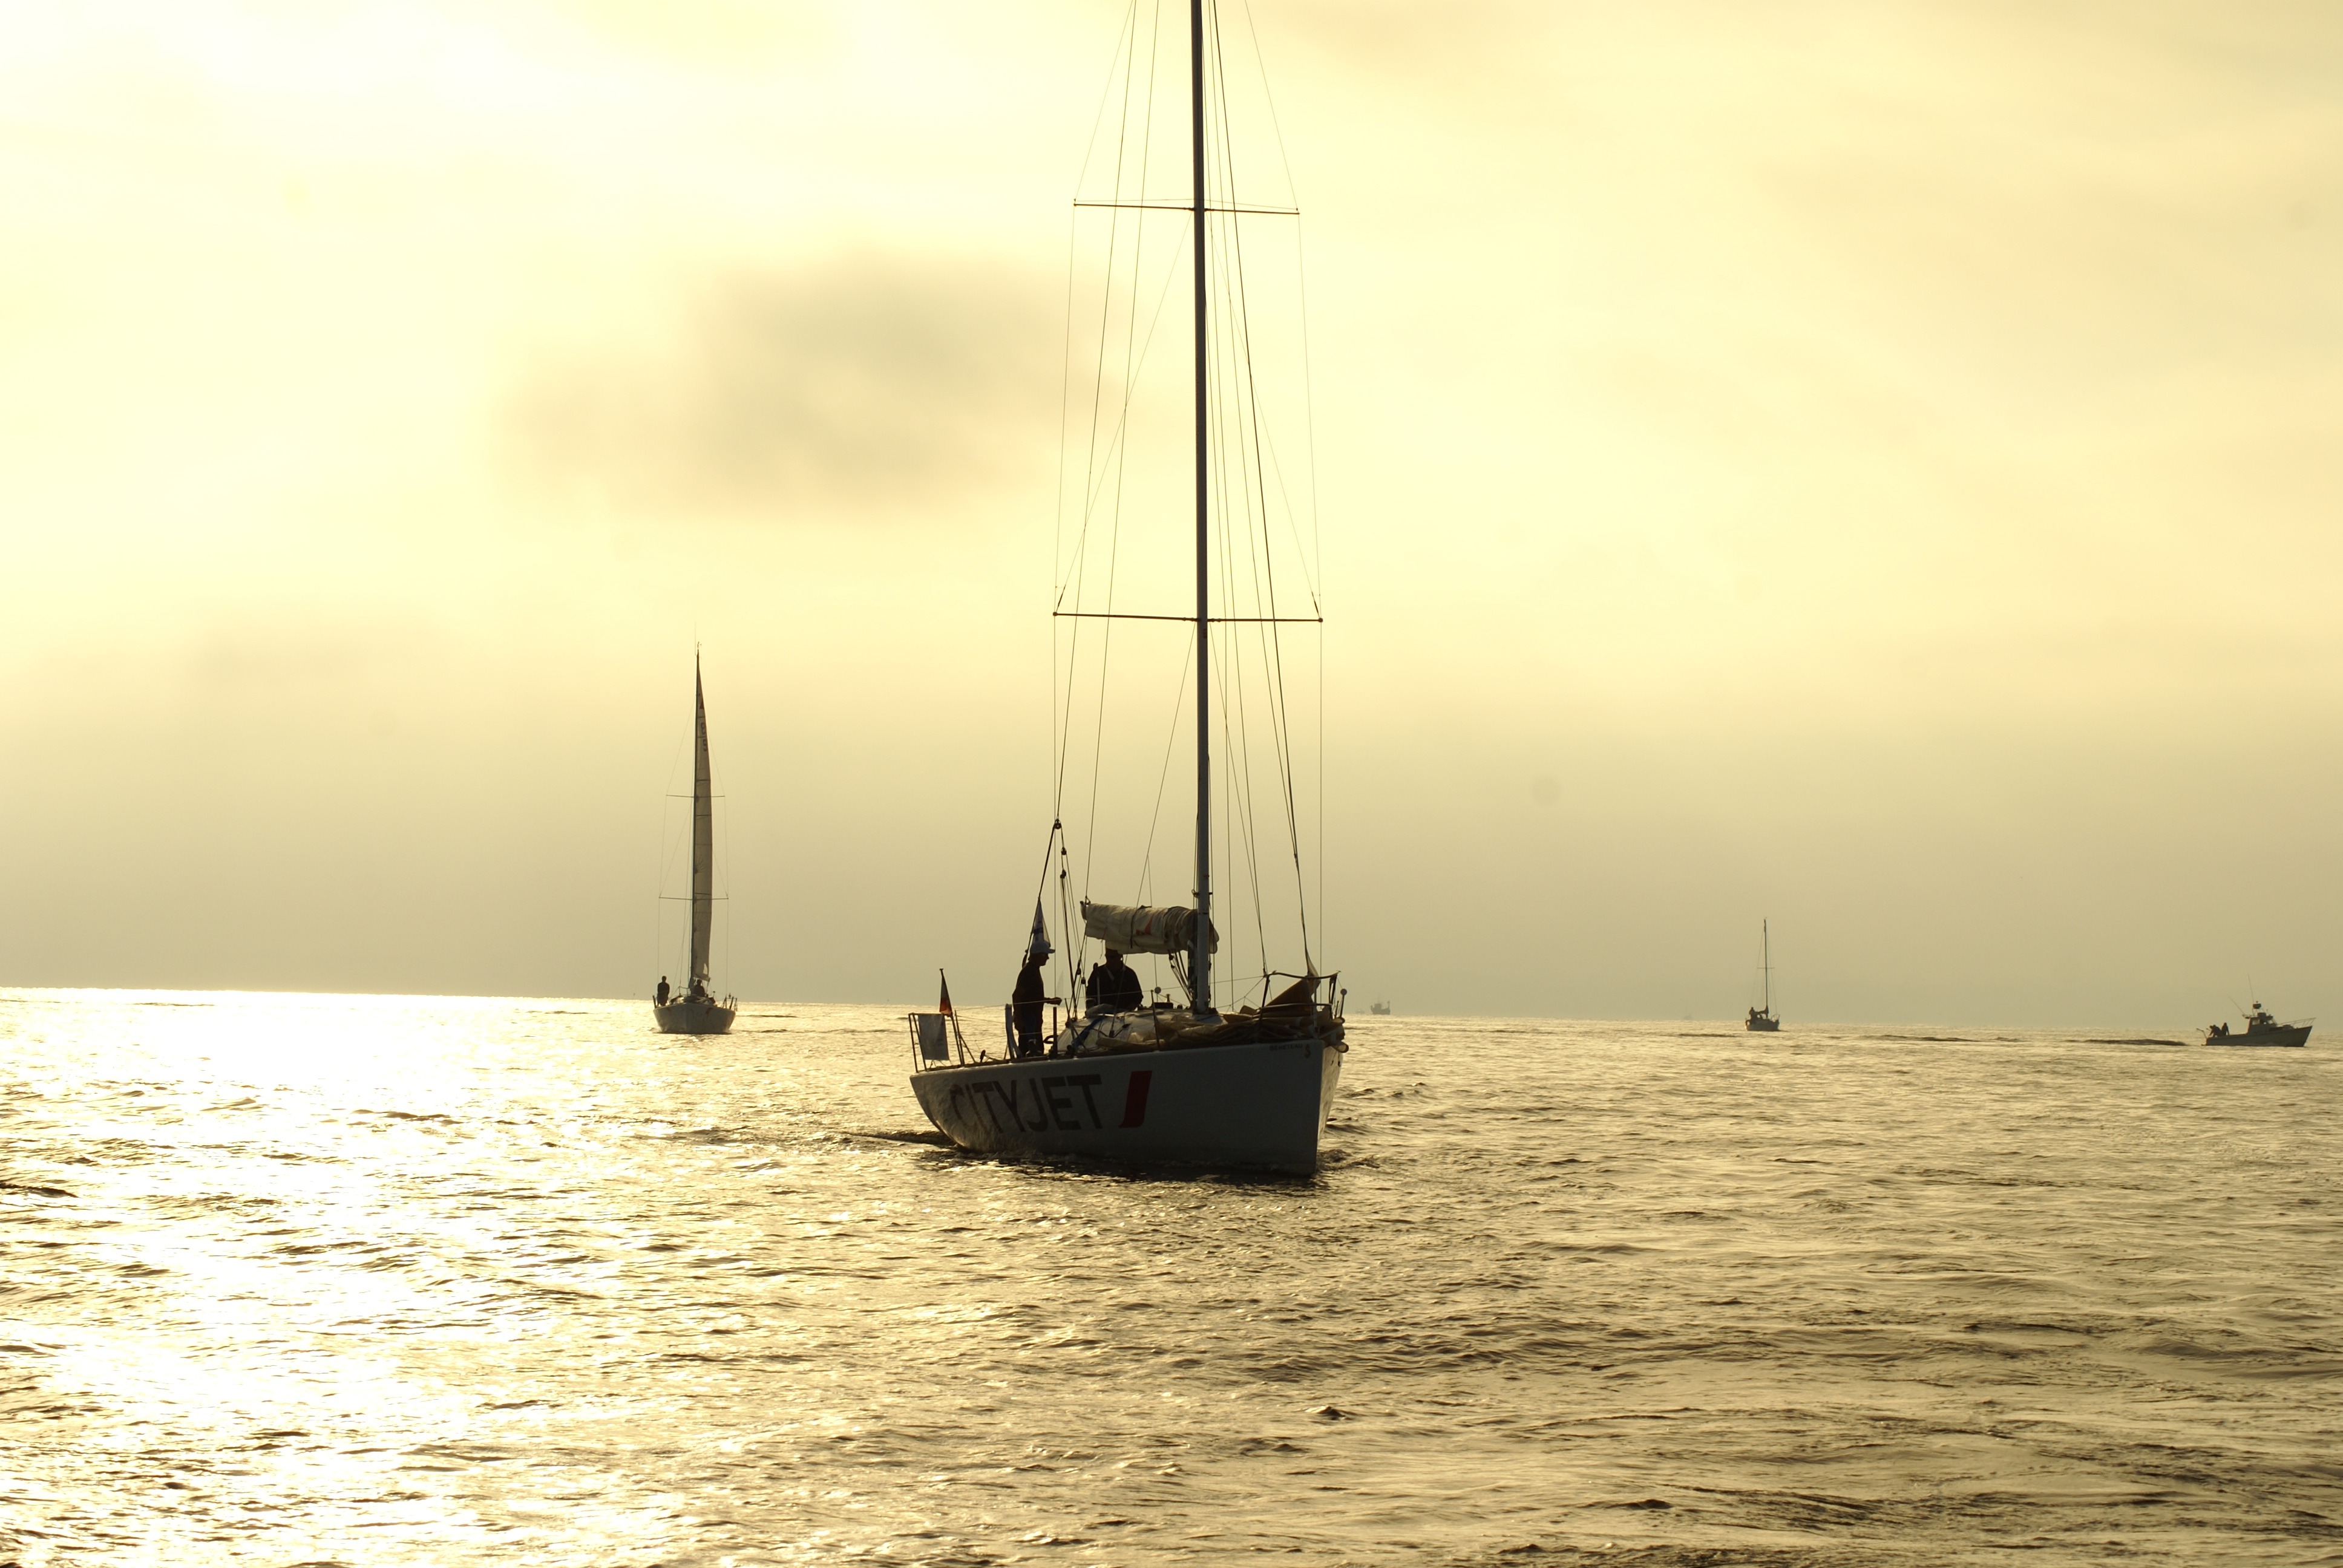
sea, coast, ocean, sunrise, boat, wind, vehicle, mast, sailing, bay, sailboat, sail, watercraft, schooner, sailing ship, tall ship, windsports, yole